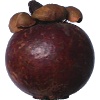
Label: Mangostan 1